Hindu denominations

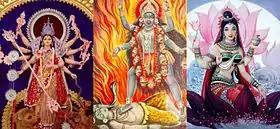
Shaktism is a Goddess-centric tradition of Hinduism. From left: Parvati/Durga, Kali and Lakshmi

Shaivas or Shaivites are those who primarily worship Shiva as the supreme god, both immanent and transcendent. Shaivism embraces at the same time monism (specifically nondualism) and dualism. To Shaivites, Shiva is both with and without form; he is the Supreme Dancer, Nataraja; and is linga, without beginning or end. Shiva is sometimes depicted as the fierce god Bhairava. Saivists are more attracted to asceticism than devotees of other Hindu sects and may be found wandering India with ashen faces, performing self-purification rituals. They worship in the temple and practice yoga, striving to be one with Shiva within.